Khairpur Medical College

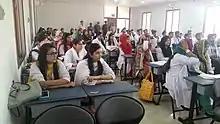
Khairpur Medical College 02 Batch During Class

The university began construction on Saturday, 29 December 2012. The first principal was Prof Dr. Mashoor Alam Shah. Dr. Mumtaz Ali Channa was the first Administrator. They started the mission to establish the college at an old ruined elementary college. Five staff were hired through LUMHS. College is Recognised By Pakistan Medical Commission on 21-02-2020